Sheffield

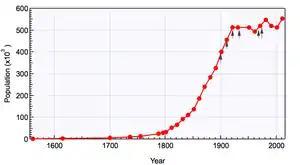
Population of Sheffield from 1700 to 2011. The exponential population growth during the 19th century and the subsequent plateauing during the 20th century are evident.

The United Kingdom Census 2001 reported a resident population for Sheffield of 513,234, a 2% decline from the 1991 census. The city is part of the wider Sheffield urban area, which had a population of 640,720. In 2021 the racial composition of Sheffield's population was 79.1% White (74.5% White British, 0.5% White Irish, 0.5% Romani or Irish Traveller, 3.6% Other White), 3.5% of mixed race (1.4% White and Black Caribbean, 0.4% White and Black African, 0.9% White and Asian, 0.8% Other Mixed), 9.6% Asian (1.2% Indian, 5% Pakistani, 0.8% Bangladeshi, 1.3% Chinese, 1.3% Other Asian), 4.6% Black (3.3% African, 0.8% Caribbean, 0.5% Other Black), 1.6% Arab and 1.5% of other ethnic heritage. In terms of religion, 38% of the population are Christian, 10% are Muslim, 0.7% are Hindu, 0.4% are Buddhist, 0.2% are Sikh, 0.1% are Jewish, 0.5% belong to another religion, 43% have no religion and 6% did not state their religion. The largest quinary group is 20- to 24-year-olds (9%) because of the large university student population.